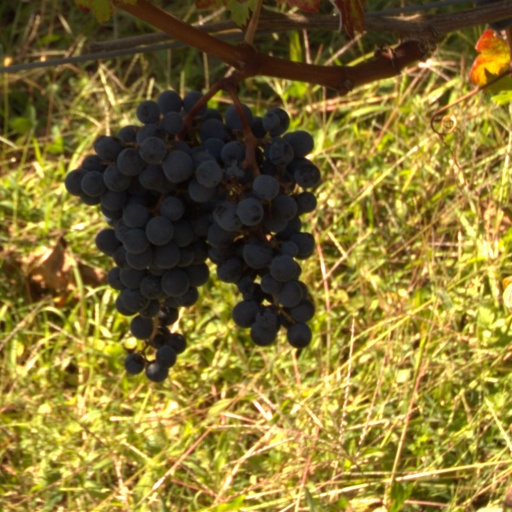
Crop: grape